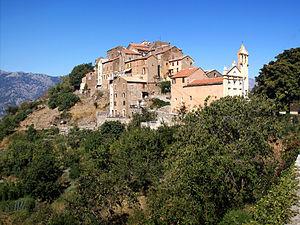
Tralonca, Bozio (Corse) - Vue du village
Tralonca est une commune française située dans la circonscription départementale de la Haute-Corse et le territoire de la collectivité de Corse. Le village appartient à la piève de Talcini.